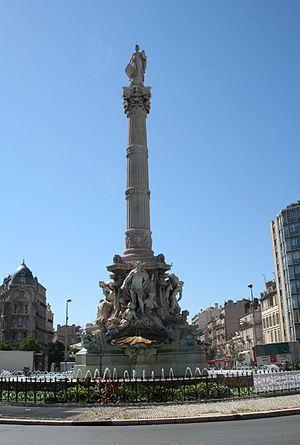
Jules Cantini, né à Marseille le 2 février 1826 et mort dans la même ville le 12 décembre 1916, est un sculpteur, marbrier et mécène français.
La place Castellane est une place située non loin du centre de Marseille. On doit son nom à Henri-César de Castellane-Majastre qui offrit le terrain et le financement des travaux en 1774.
Le canton de Marseille-Vauban est une ancienne division administrative française située dans le département des Bouches-du-Rhône, dans l'arrondissement de Marseille. Il avait été créé en 2004.
André Allar, né le 22 août 1845 à Toulon, et mort dans la même ville le 11 avril 1926, est un sculpteur français.